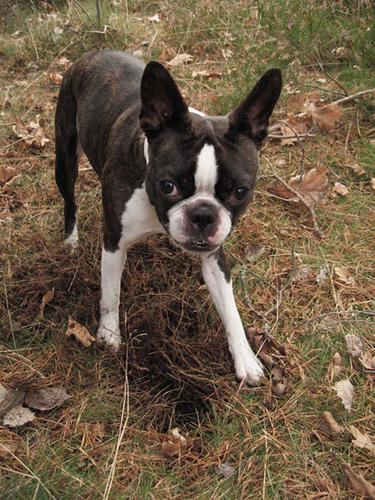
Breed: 230-n000084-Boston_bull